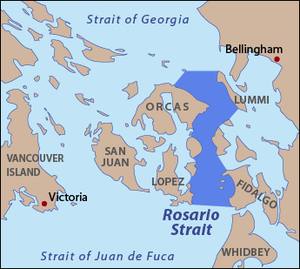
Le détroit de Rosario, est un détroit du Nord-Ouest Pacifique, situé dans le nord de l'État de Washington aux États-Unis.